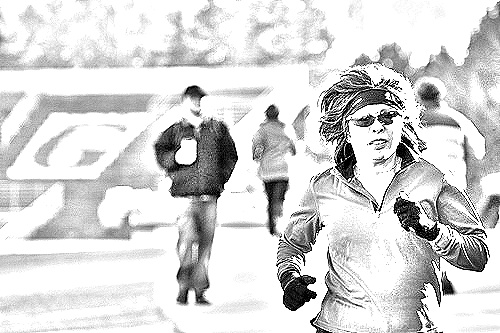
Portrait style: Sketch Portrait